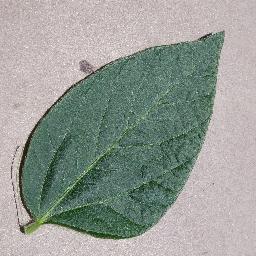
Label: Soybean___healthy